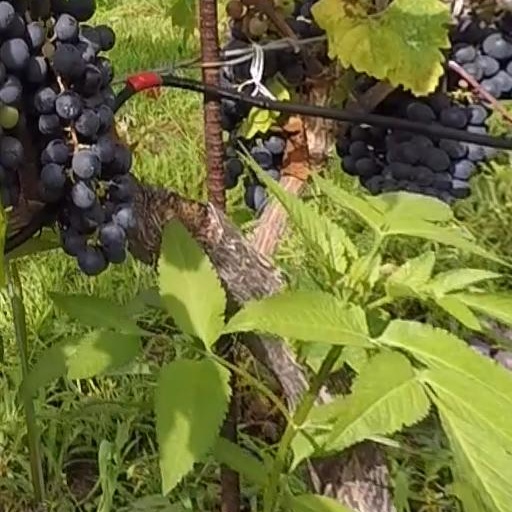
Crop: grape